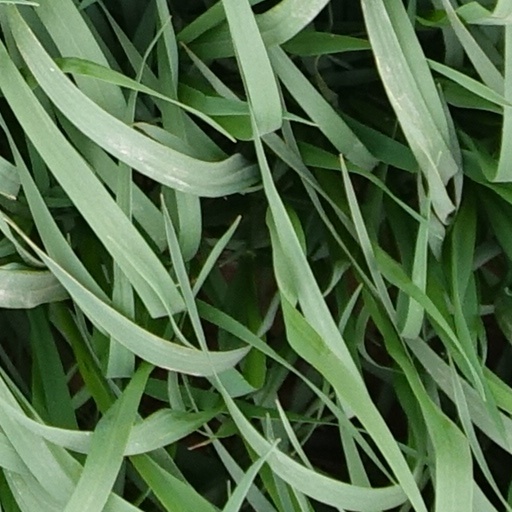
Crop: wheat